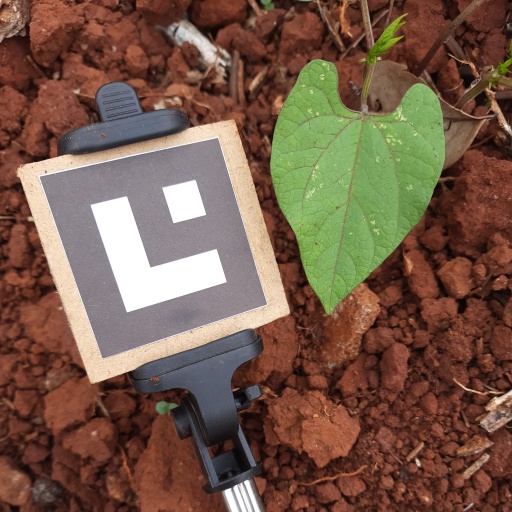
Observations: wavy surface, no eating holes, under shade